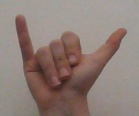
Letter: ya